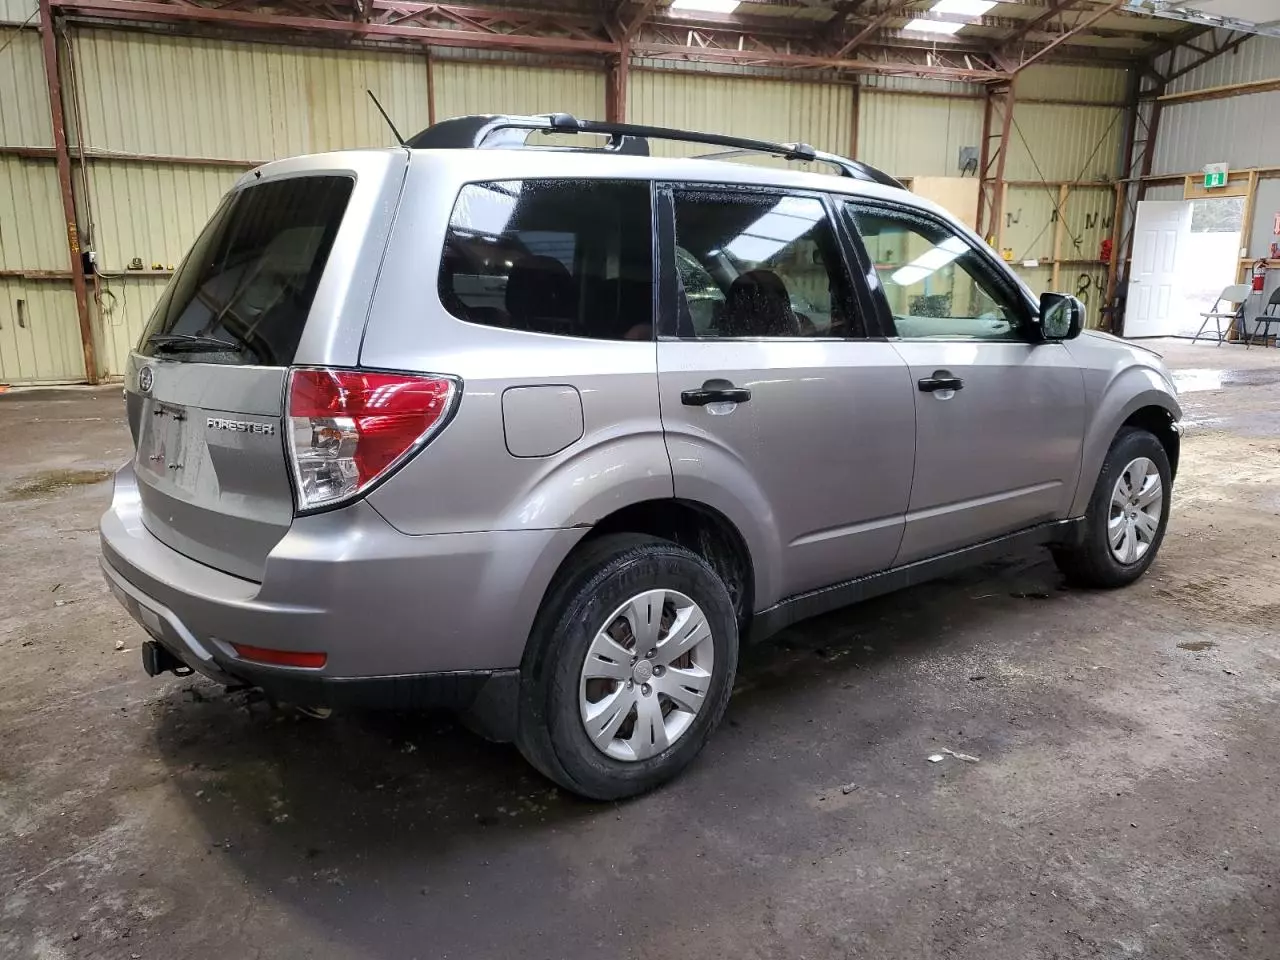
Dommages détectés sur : porte arrière droite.
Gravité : mineur